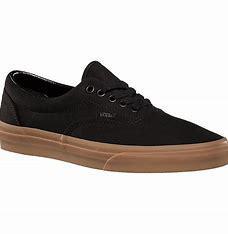
Brand: Vans
Model: Era Skate